Luise Eleonore Wreech

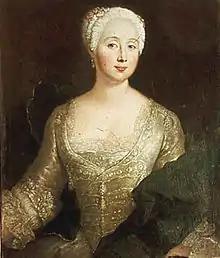
Louise Eleonore von Wreech née. von Schöning (1707–1784), in a painting by Antoine Pesne in 1737

Luise Eleonore von Wreech (1708 in Tamsel – 1784 in Berlin) was a Prussian noblewoman. Born Luise Eleonore von Schöning, she was the daughter of Johann (Hans) Ludwig Schöning and granddaughter of Hans Adam von Schöning and heiress of Castle Tamsel. She was the wife of Colonel Adam Friedrich von Wreech. The couple had two daughters, Sophie Friederike and Julie Marie Luise.